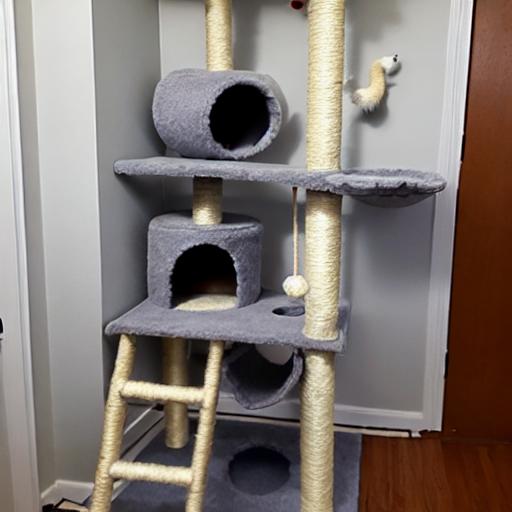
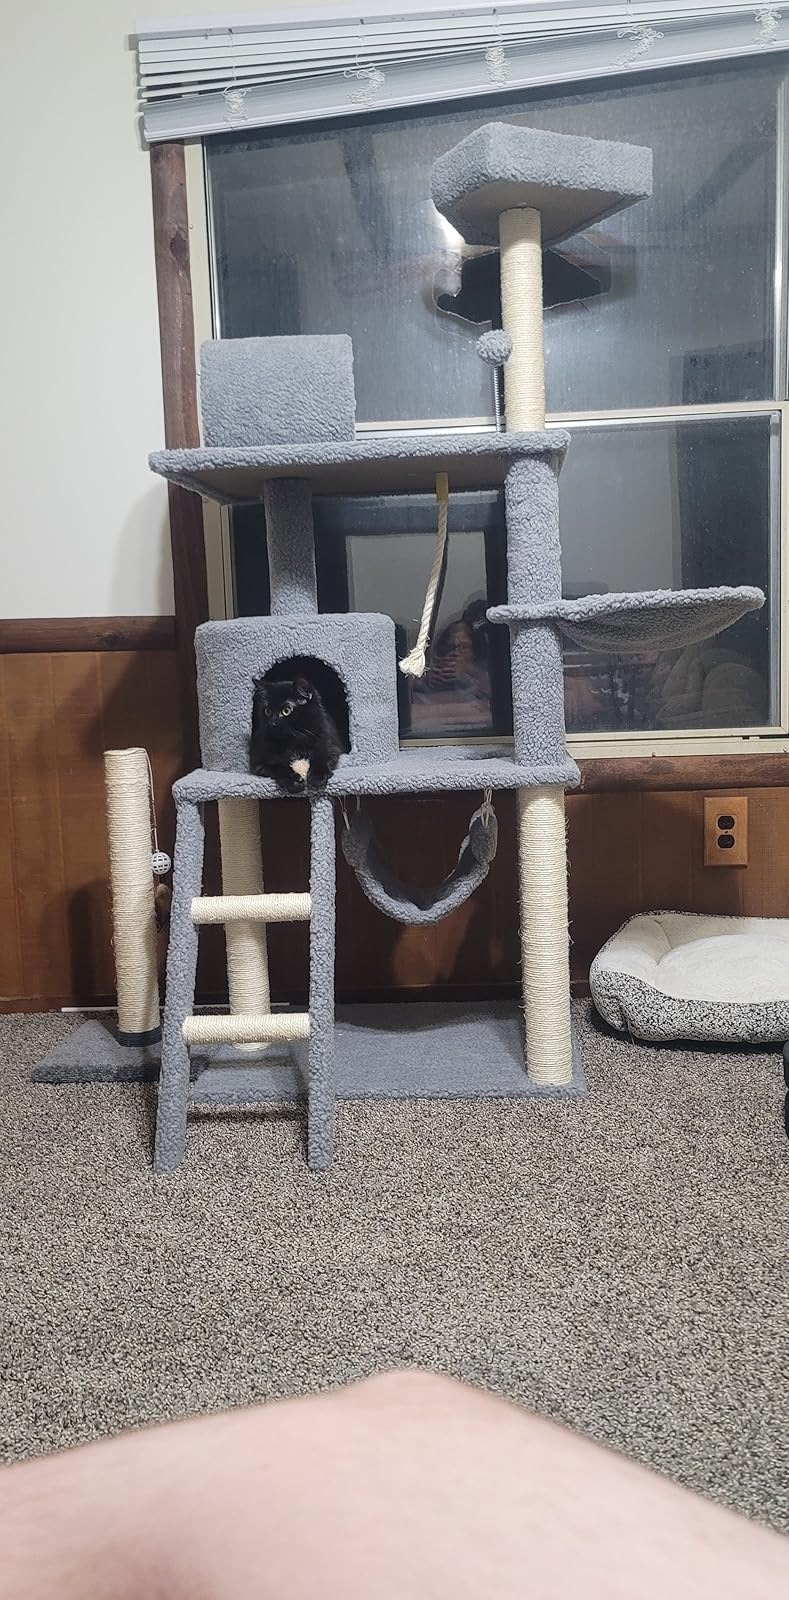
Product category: items_cat tree
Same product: no